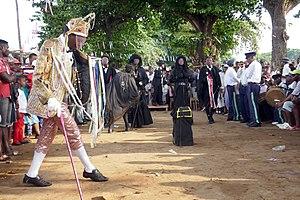
Tchiloli représenté devant l'église São Pedrão de São Tomé à l'occasion de la fête patronale. Le tchiloli est une forme théâtrale, musicale et dansée créée au XVIe siècle, jouée par des pêcheurs et des paysans. Traditionnellement elle met en scène la seule pièce du répertoire, La tragédie du marquis de Mantoue et de l'empereur Charlemagne"". This is an image with the theme ""Play"" from: Sao Tome and Principe This image was uploaded as part of Wiki Loves Africa 2019 photographic contest. Afrikaans